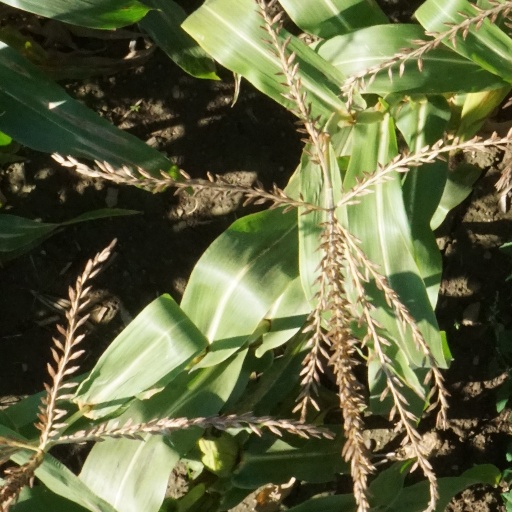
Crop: maize; corn